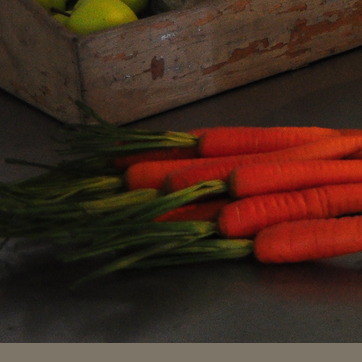
Material: food